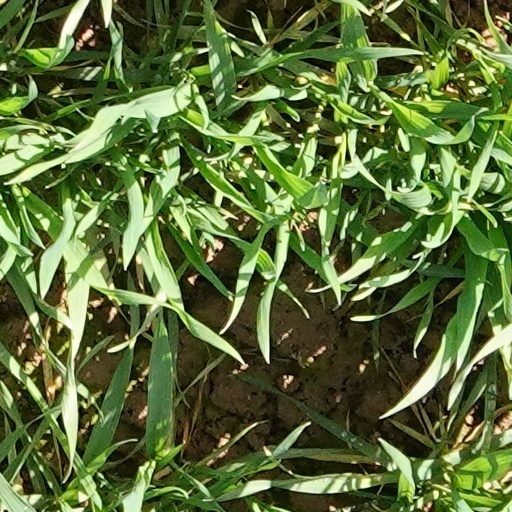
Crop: wheat